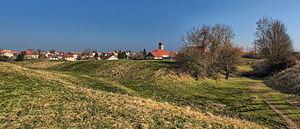
vestiges du château des Archevêques, Etalans, Doubs, France This building is indexed in the Base Mérimée, a database of architectural heritage maintained by the French Ministry of Culture,
La liste des châteaux du Doubs recense de manière non exhaustive les châteaux, maisons fortes, mottes castales, situés dans le département français du Doubs. Il est fait état des inscriptions et classements au titre des monuments historiques.
Étalans est une ancienne commune française située dans le département du Doubs en région Bourgogne-Franche-Comté.
Cet article recense les monuments historiques du Doubs, à l'exclusion de ceux de Besançon et Montbéliard qui font l'objet de deux articles séparés.
Le château d’Étalans dit des Archevêques, est une forteresse érigée à la fin du XIIIᵉ siècle, par les archevêques de Besançon, à Étalans, dans le Doubs, aujourd'hui en ruines.